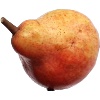
Label: red_pear